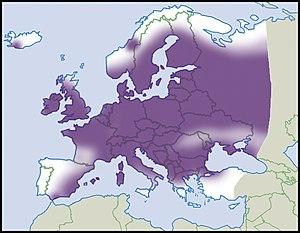
Repartition en Europe, niveau de connaissance de 2012. Description de la source en français Italiano: Distribuzione in Europa, livello di conoscenza del 2012. Descrizione della fonte in italiano Português: Distribuição na Europa, nível de conhecimento de 2012. Descrição da fonte em português Čeština: Distribuce v Evropě, úroveň znalostí v roce 2012 Polski: Dystrybucja w Europie, poziom wiedzy z 2012 roku Русский: Распространение в Европе, уровень знаний в 2012 году